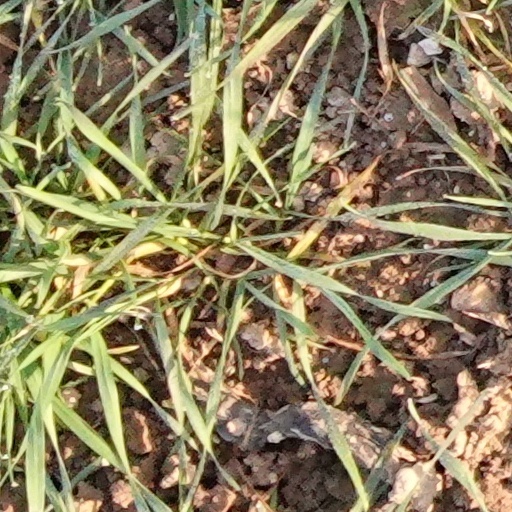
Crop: wheat